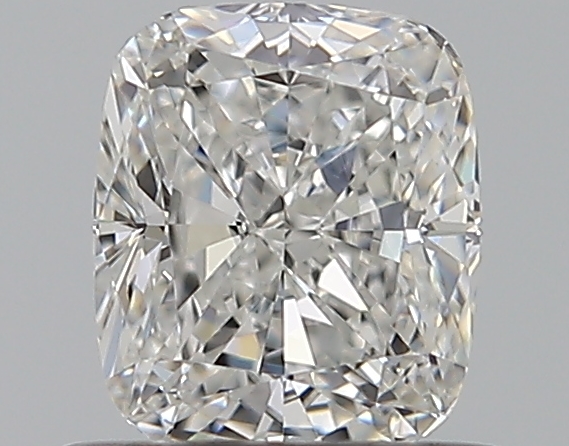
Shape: cushion
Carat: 0.7
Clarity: VVS2
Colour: F
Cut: EX
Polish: EX
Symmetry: VG
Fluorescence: F
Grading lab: GIA
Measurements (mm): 5.47 x 4.66 x 3.17